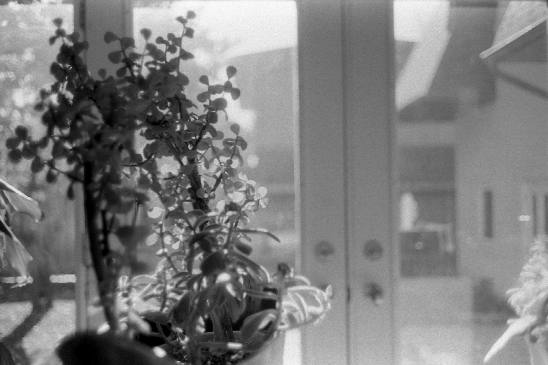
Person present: No